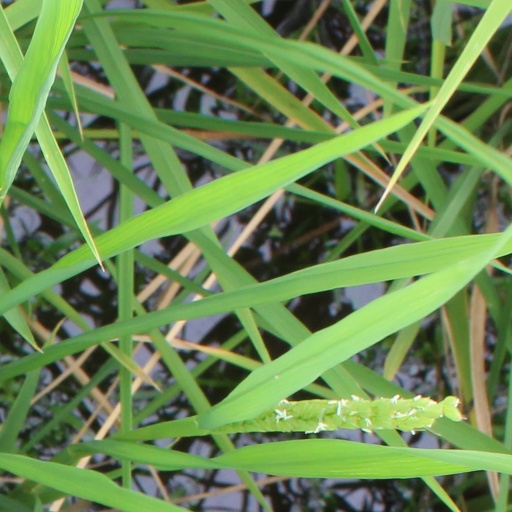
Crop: rice